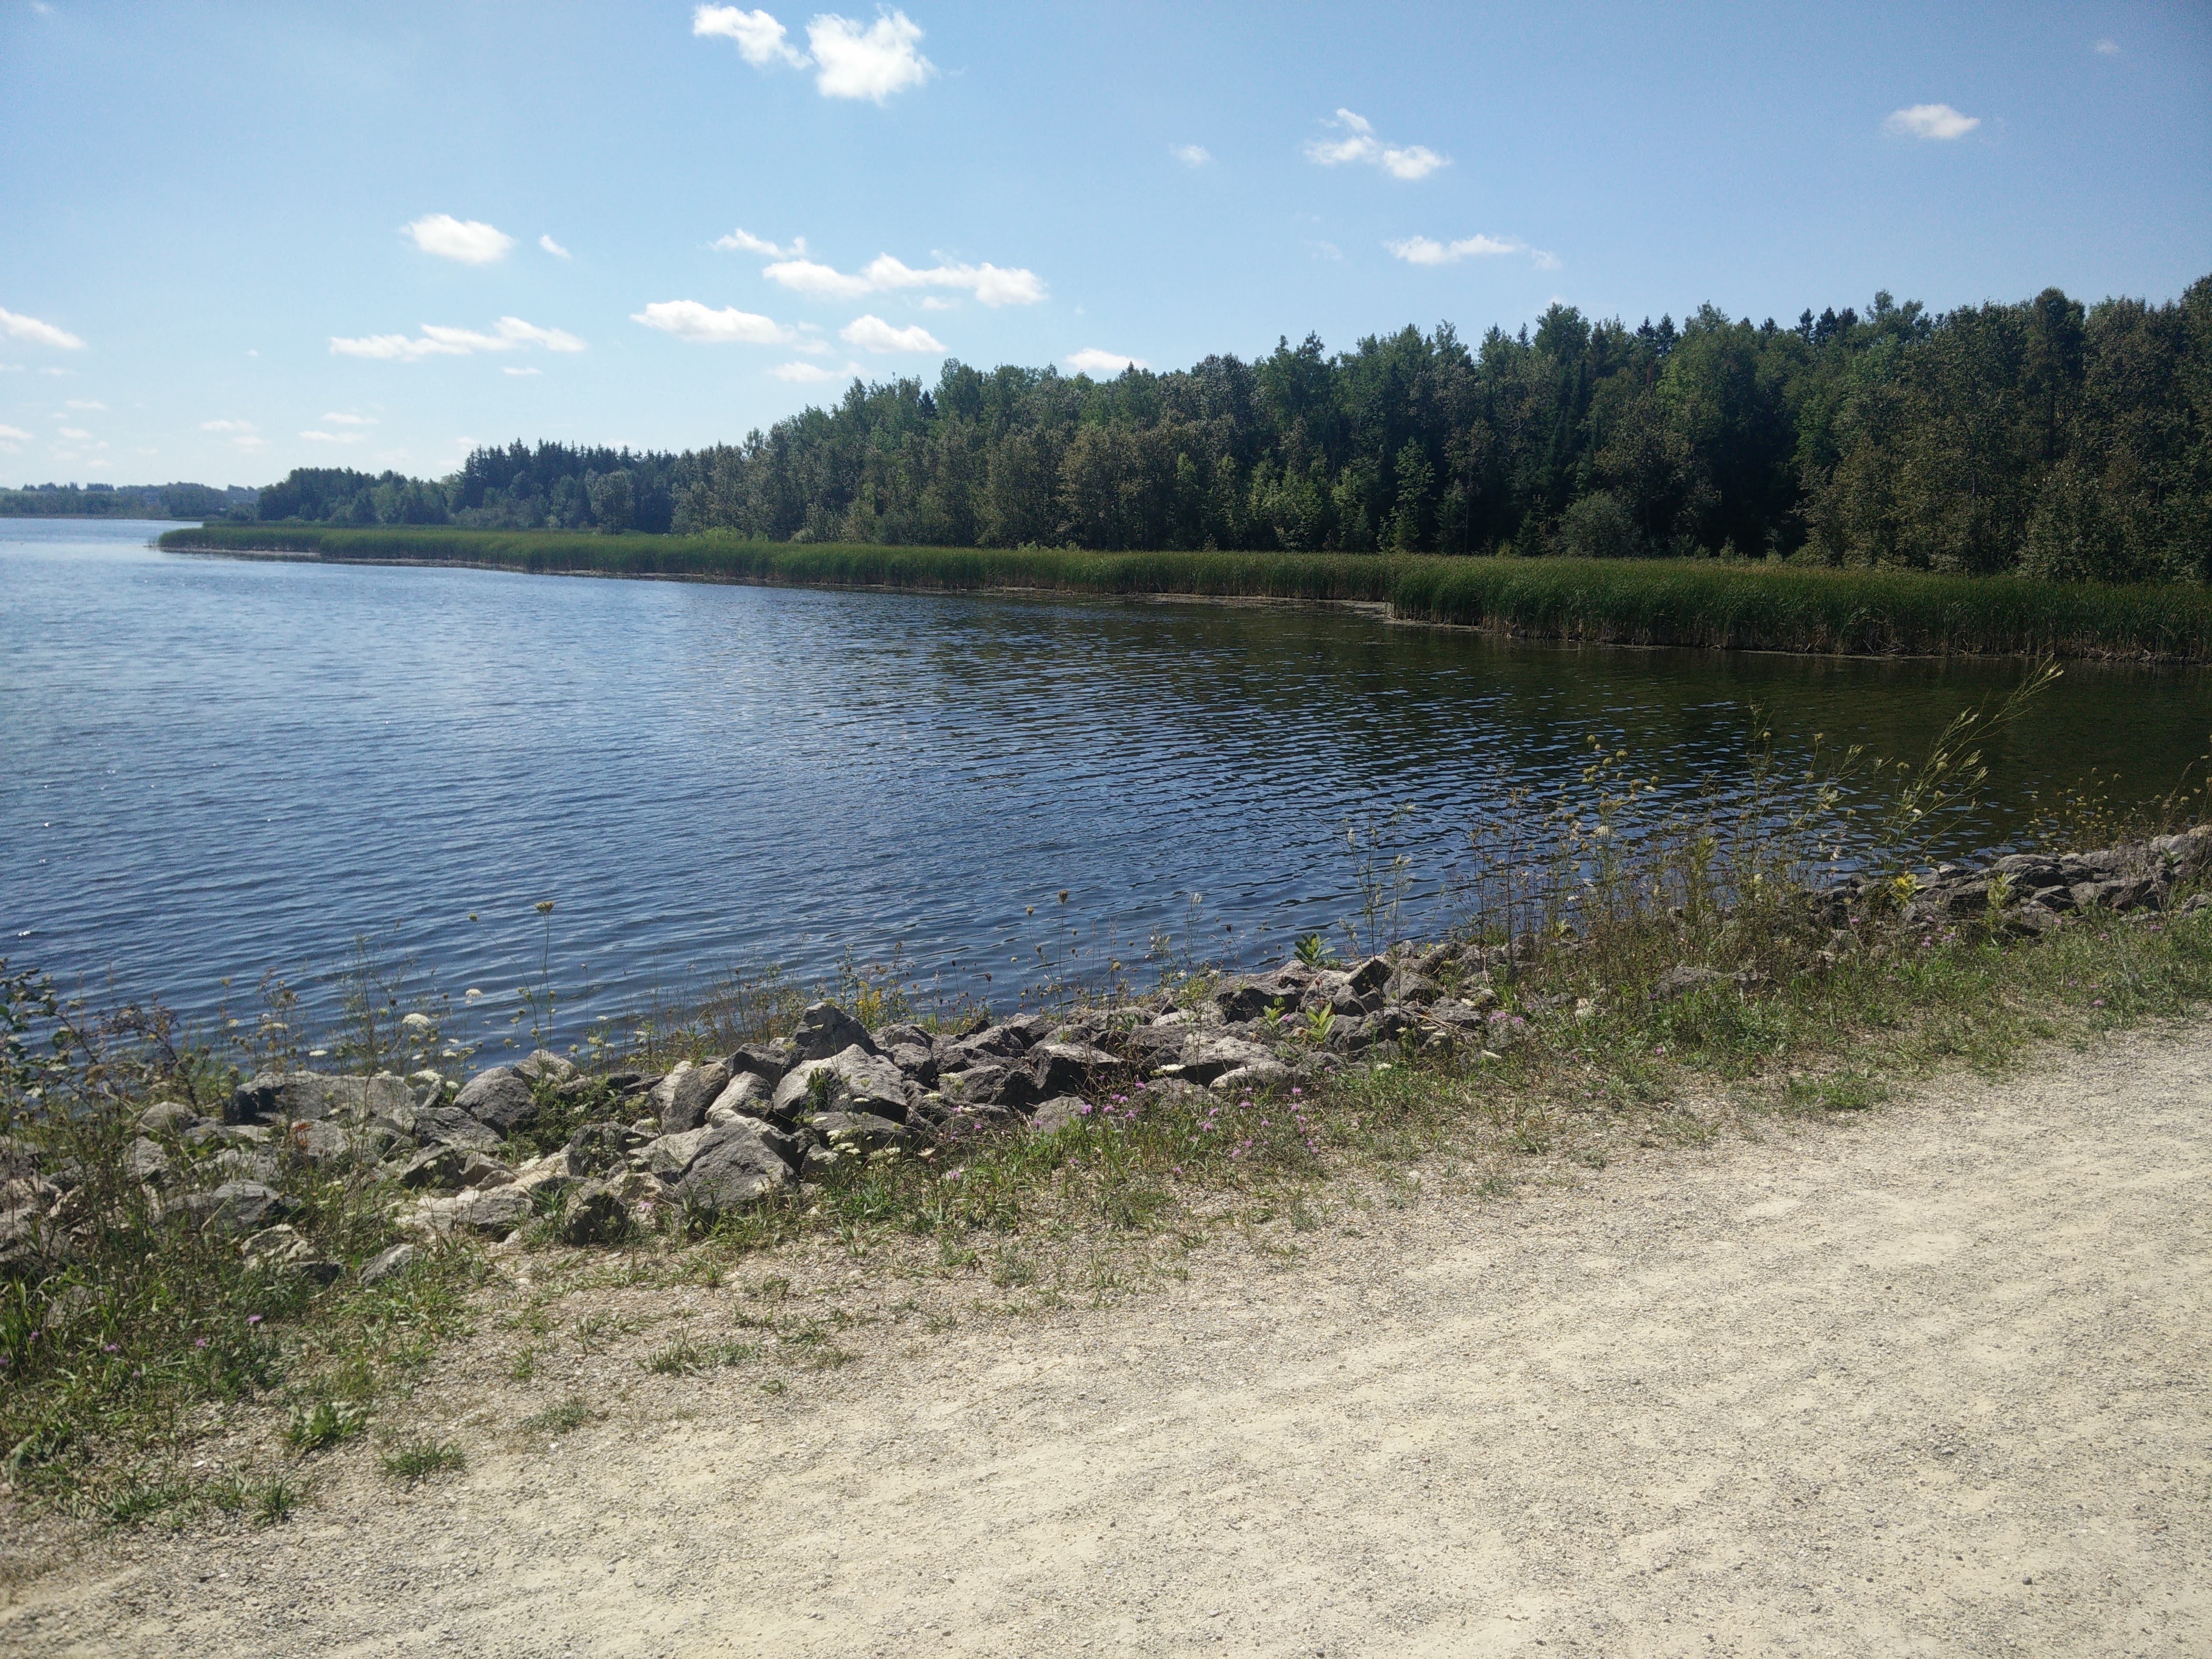
landscape, water, nature, outdoor, marsh, shore, lake, river, pond, tranquil, reservoir, waterway, body of water, wetland, loch, ecosystem, beautiful landscape